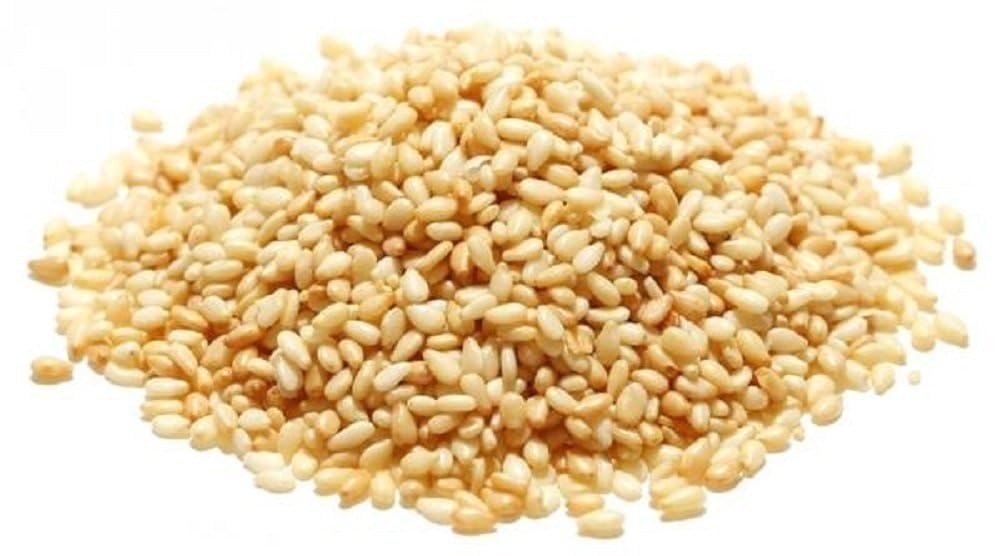
Item Name: Gourmet White Sesame Seeds (Hulled) by It's Delish – 20 lbs Bulk Bag– Premium Whole Sesame Bulk Restaurant & Foodservice Size - Great for Cooking, Baking, Coating, Topping & Food Décor
Bullet Point 1: ❤️ NATURAL WHITE SESAME SEEDS ❤️ – Our Gourmet White (Hulled) sesame seeds with rich nutty flavor are high in protein, essential fatty acids, and fiber. They can be sprinkled onto salads, warm vegetables, and meat or stirred into soups, stir-fries and stews. Our whole sesame seeds can also be whizzed up in a blender to make hummus or nutty taste tahini perfect for vegetarian and vegan dishes.
Bullet Point 2: 🔆 AROMA AND FLAVOR 🔆 – Rich nutty flavor with an appealing crunch bulk with 6lbs reusable jug container. Our whole white sesame seeds are with a pleasant and mild aroma to surround them. Sesame seeds are a great source of high-quality protein. Sprinkle sesame seeds on salads & veggies for satisfying texture, crunch & visual appeal, and richer flavor. Mix with our roasted sesame seeds for a contrasting garnish.
Bullet Point 3: ⭐ SPRINKLE AWAY for THAT LAST TOUCH ⭐ – Sesame seeds are ideal for baking and cooking. Use in cookies, pastries, pieces of bread, sushi, salads, noodles, and Asian stir fries. Our white sesame seeds are packed in a 6lb reusable container to ensure the highest quality freshness. These toasted sesame seeds are natural and non-irradiated, without additive and coloring. With our sesame seeds seasonings, your dishes are sure to be a hit.
Bullet Point 4: 🍜 HIGHEST QUALITY WHITE HULLED SESAME SEEDS 🍜 – Perfect for Tahini, Salads, loaves of bread, Noodles, Stir fry, Chicken, Vegetables. White sesame seeds are preferred for loaf slices of bread and baked items and black sesame seeds are preferred for flat breads. They are often added to Asian foods and also can be important in the baking process to create bakery foods like bagels, brownies, cookies, and bread. No preservatives, no fillers, no anti-caking agents.
Bullet Point 5: ✔️ 100% FRESH, QUALITY, KOSHER ✔️ – Packing small batches and Freshness is something you will feel immediately on opening the bag. It has a shelf life of 12 to 24 months when stored correctly. In its original packaging and an average climate, customers can expect an even longer shelf-life. When you buy non MSG, non-GMO sesame seeds from its Delish, you can feel confident knowing they are always free from additives and preservatives and Kosher OU-certified for the best quality you can find.
Product Description: <p><strong>Premium Whole White Sesame Seeds by Its Delish – 20 lbs Bulk Bag</strong></p><p>Whole white Sesame Seeds brings flavor of the East to any dish. These are sure to become shelf staples in your kitchen, offering vibrancy and spectacular flavor because they add a delightful and delicate taste, almost invisible, crunch to many Asian dishes. The scientific name of these white sesame seeds is Sesamum indicum. They are mostly used in Middle Eastern, Asian, Mediterranean, and northern African cooking. Just sprinkle over a variety of dishes for fresher look. Our natural whole white sesame seeds – are certified Kosher OU made and packaged in the USA are non-GMO and No MSG and provide a rich, delicious, nutty taste and slight crunch. They are a versatile ingredient that adds taste and texture to all of your recipes. Perfect to use in Asian cuisine and breads, like sesame chicken &amp; beef, seafood, noodles &amp; veggie dishes. Its delish selects only the finest wholesome ingredients for all of our dried herbs and spice blends. Gluten-Free and OU Kosher certified.</p><p><strong>About It's Delish!</strong></p><p>&nbsp;</p><p>It's Delish was established in 1992 and is located in North Hollywood, California. It's Delish is a food manufacturer and distributor who produces over 500 gourmet food products including licorice, sour belts, taffies, caramels, Jordan almonds, chocolates, nuts, fruits, trail mixes, spices, and the spice blends. It's Delish also produces organics and all natural products. We give you the opportunity to order from the factory direct!</p><p>&nbsp;</p><p>It’s Delish! prides itself on the four pillars that are at the foundation of everything we do.</p><p>&nbsp;</p><p>Innovation Quality Value Service</p>
Value: 1.0
Unit: Count

Price: 107.83